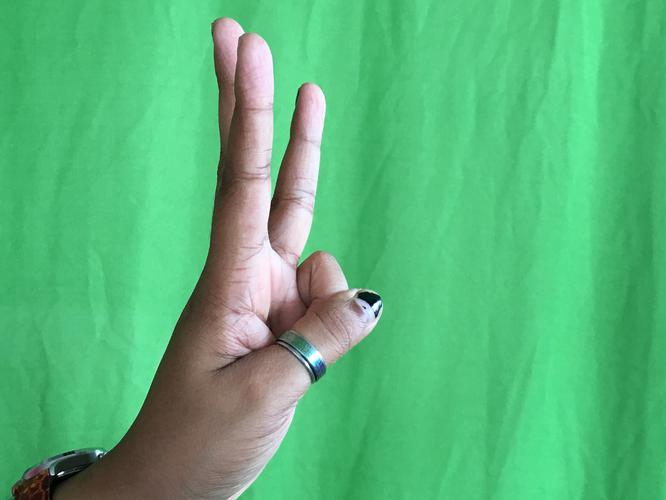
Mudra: Trishulam
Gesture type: single_hand